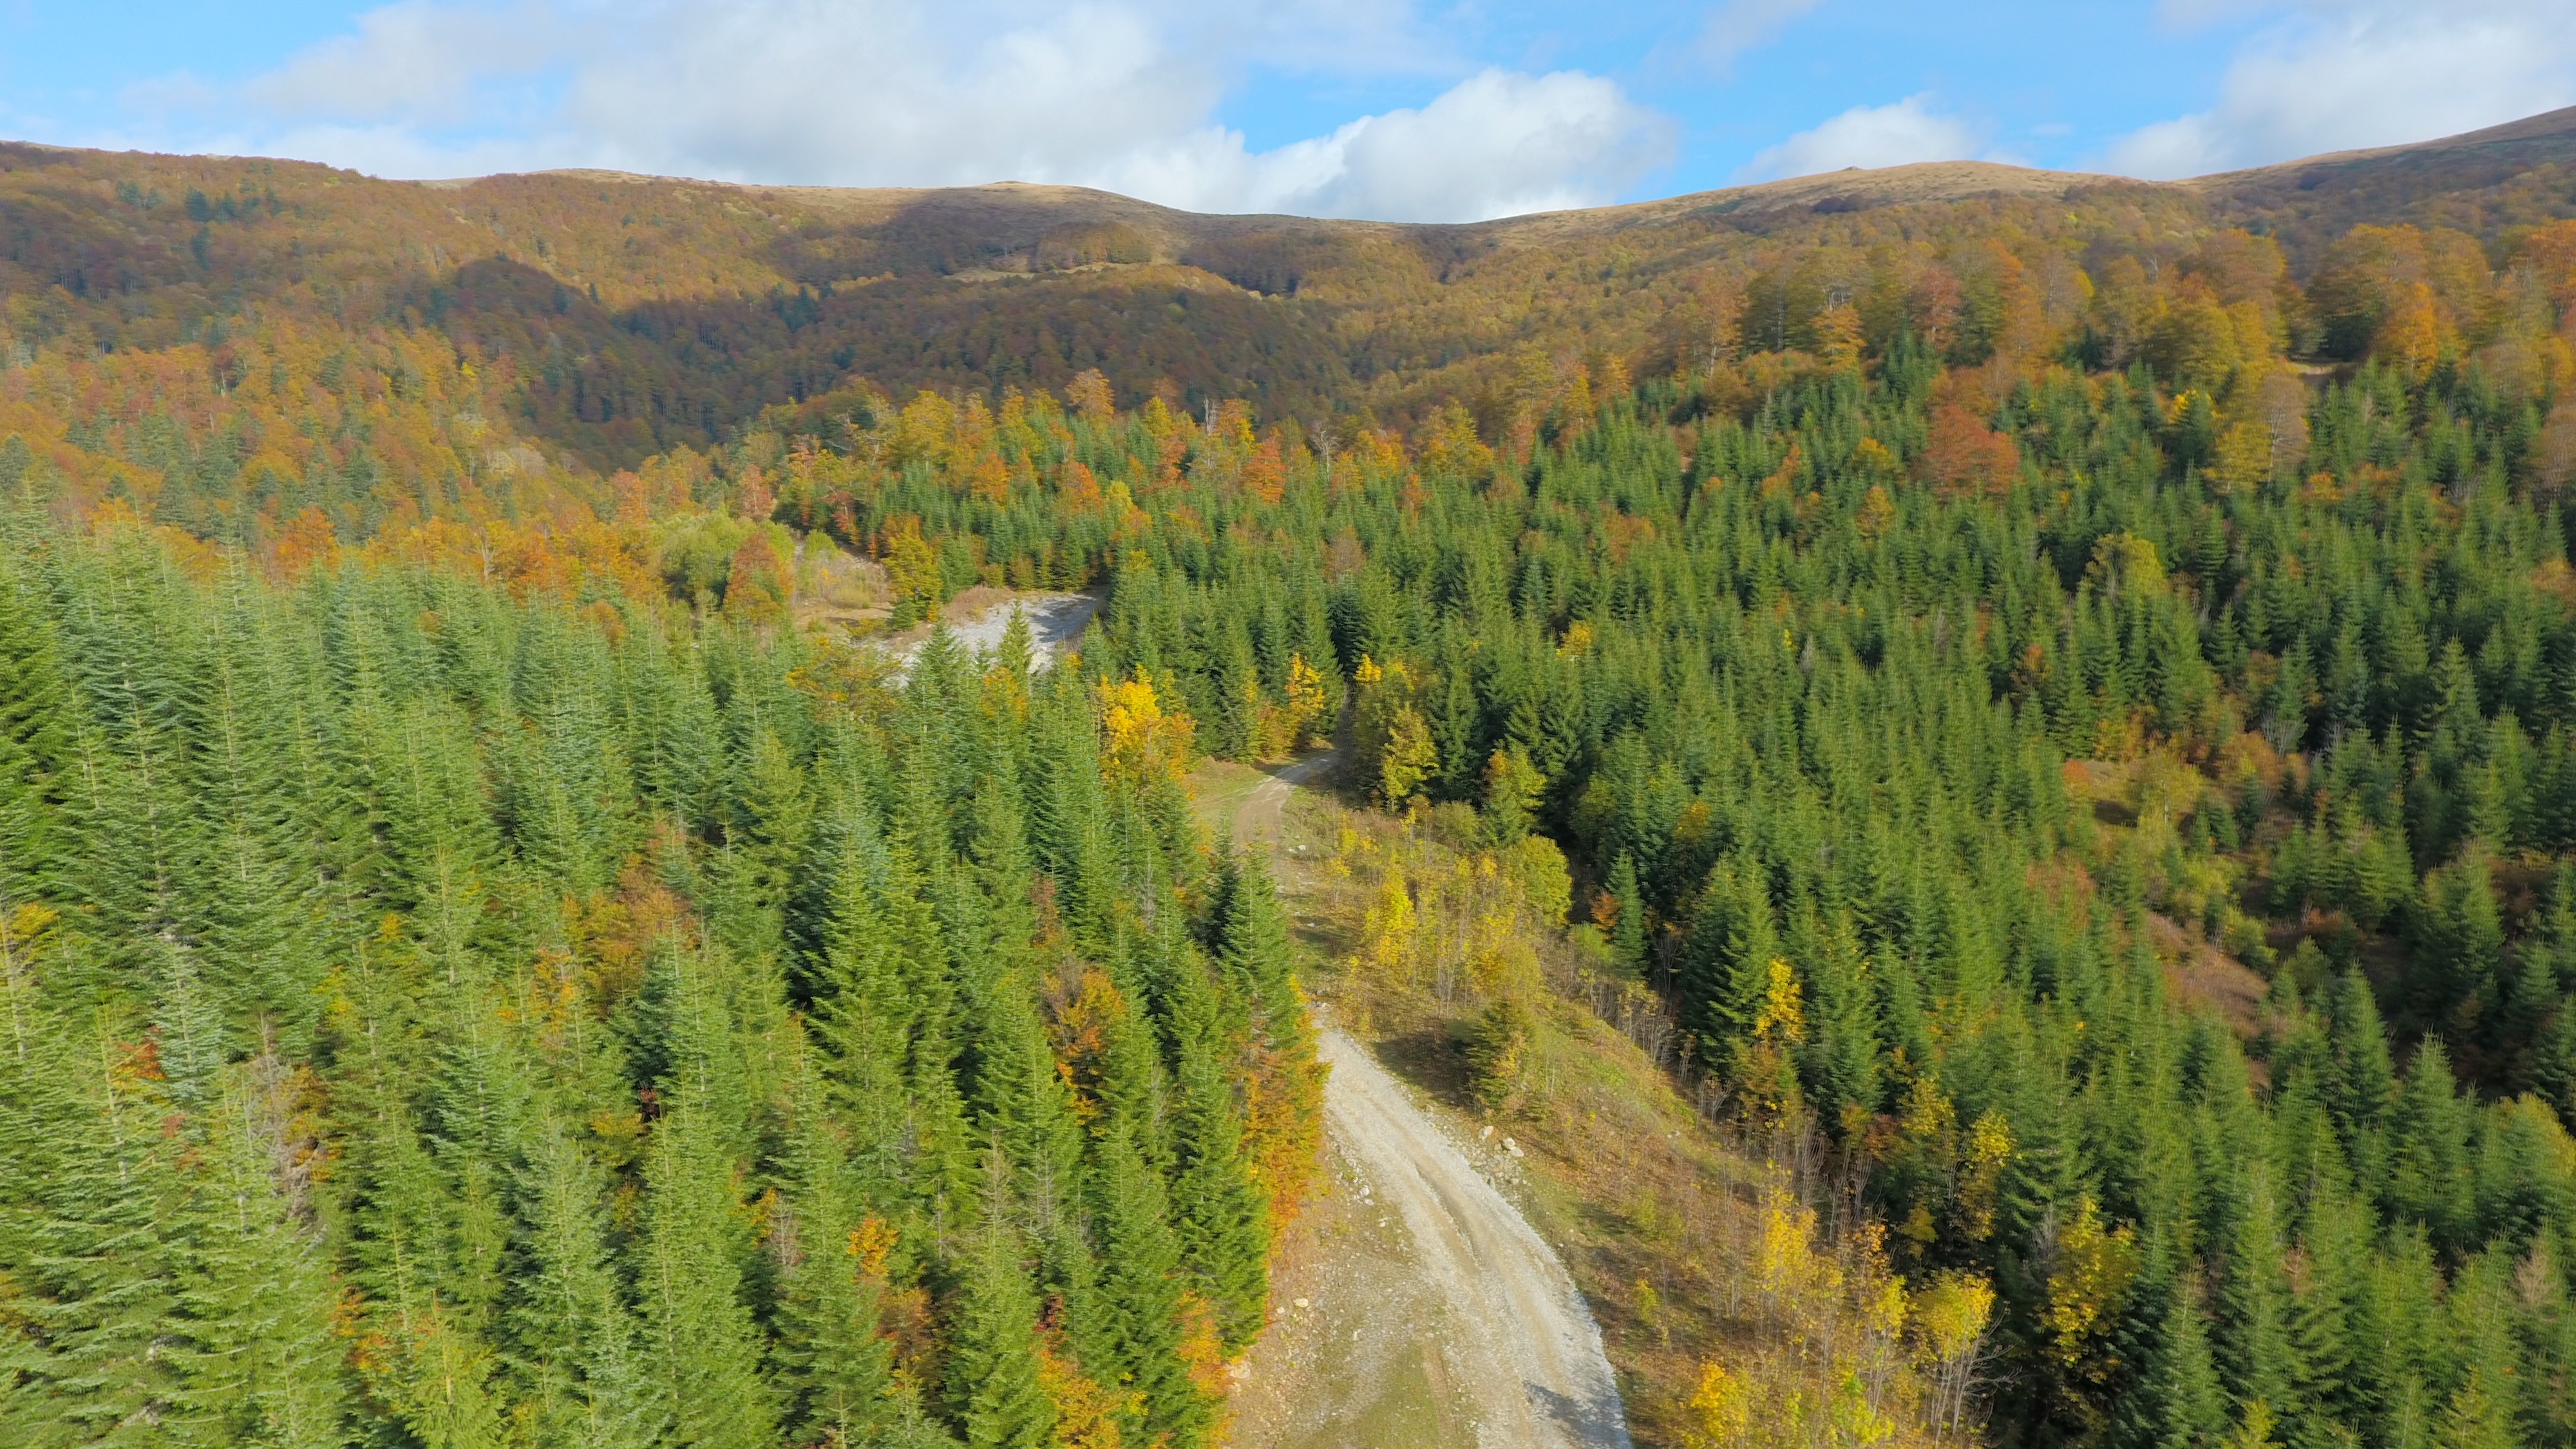
tree, forest, wilderness, mountain, plant, trail, meadow, prairie, leaf, hill, valley, autumn, season, ridge, conifer, spruce, vegetation, plateau, woodland, habitat, larch, ecosystem, biome, natural environment, woody plant, mountainous landforms, temperate broadleaf and mixed forest, temperate coniferous forest, land plant